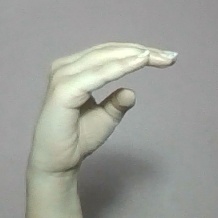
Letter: jeem